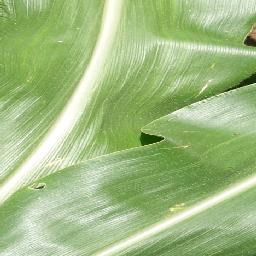
Label: Corn_(Maize)___Healthy